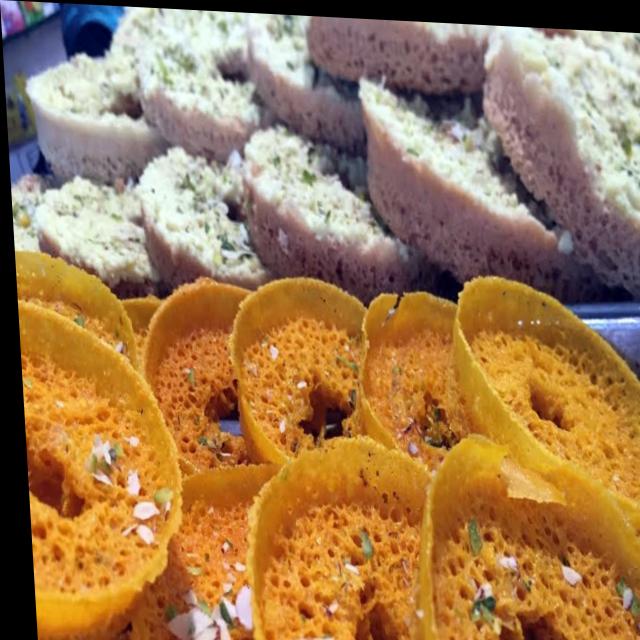
Dish: ghevar